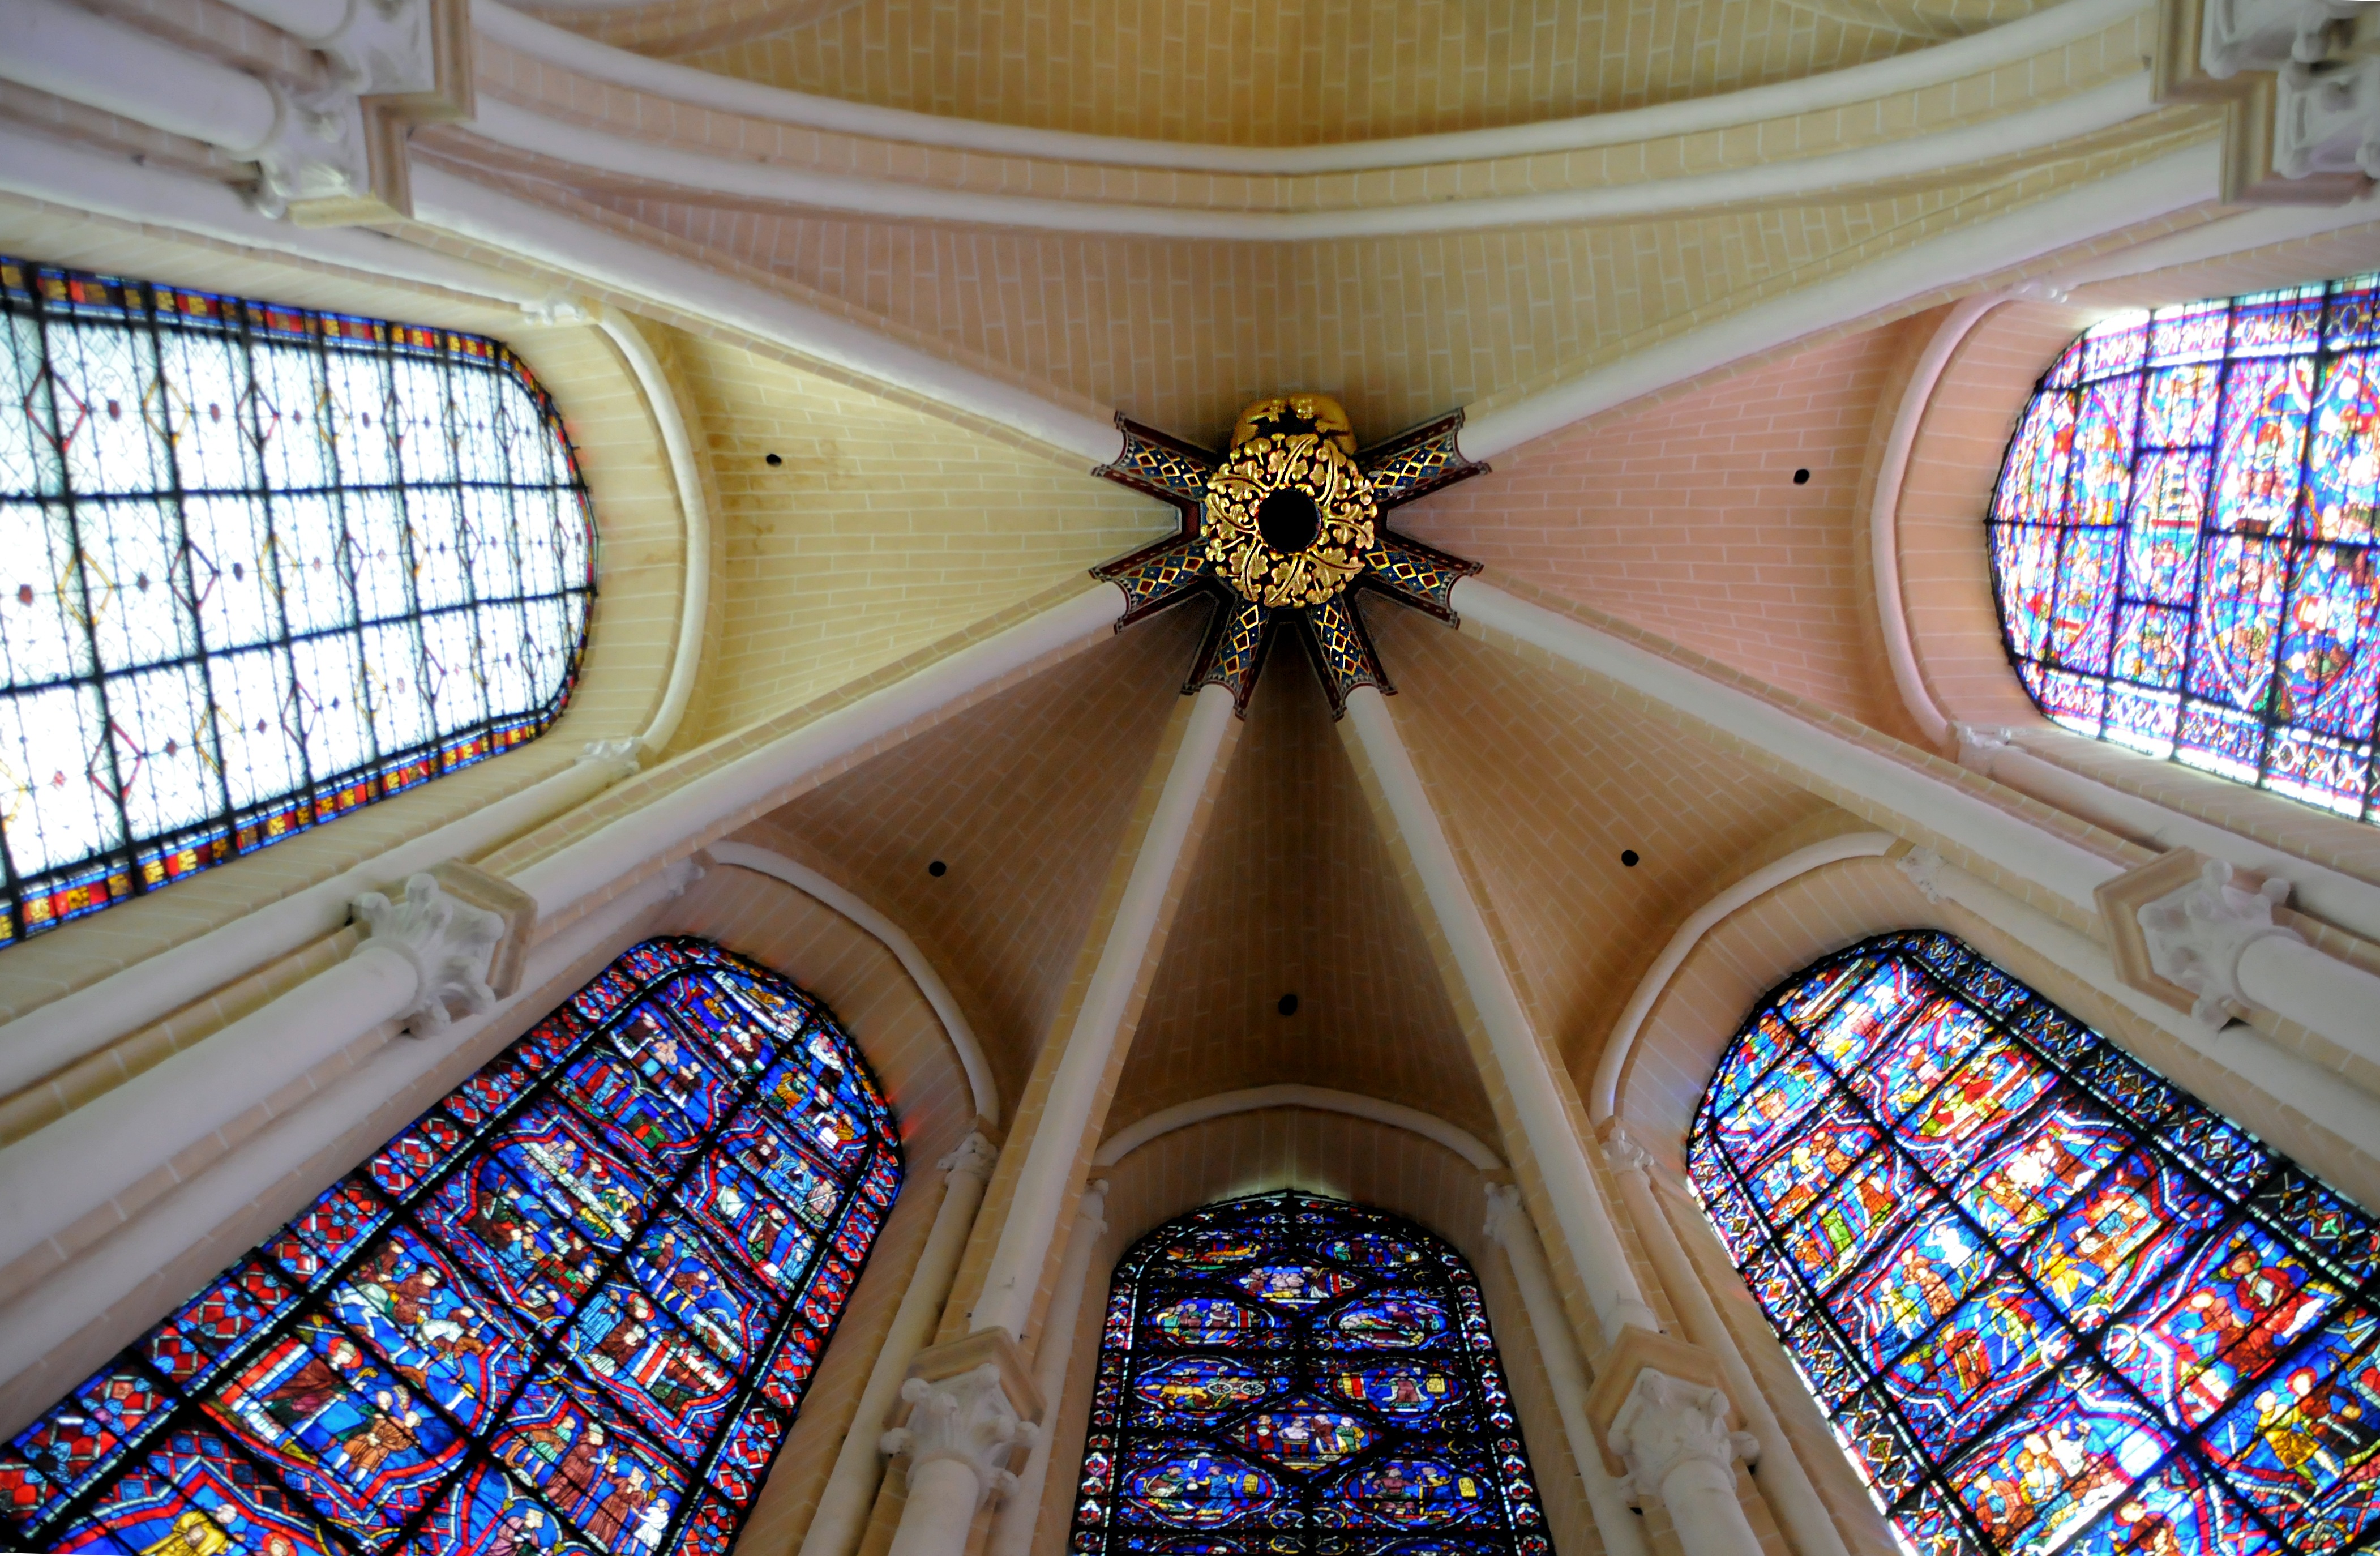
architecture, window, glass, building, france, ceiling, cathedral, chapel, stained glass, place of worship, symmetry, chartres, daylighting